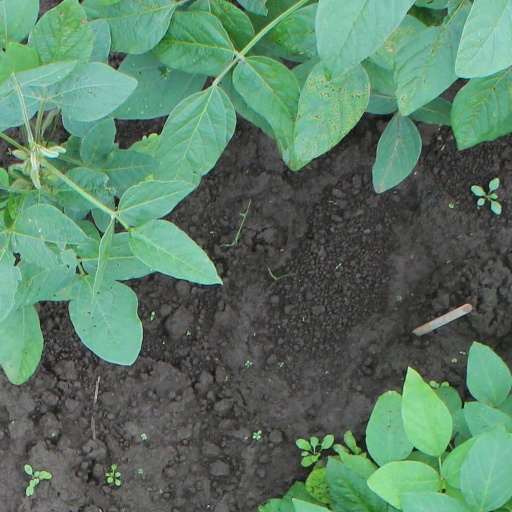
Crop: soybean